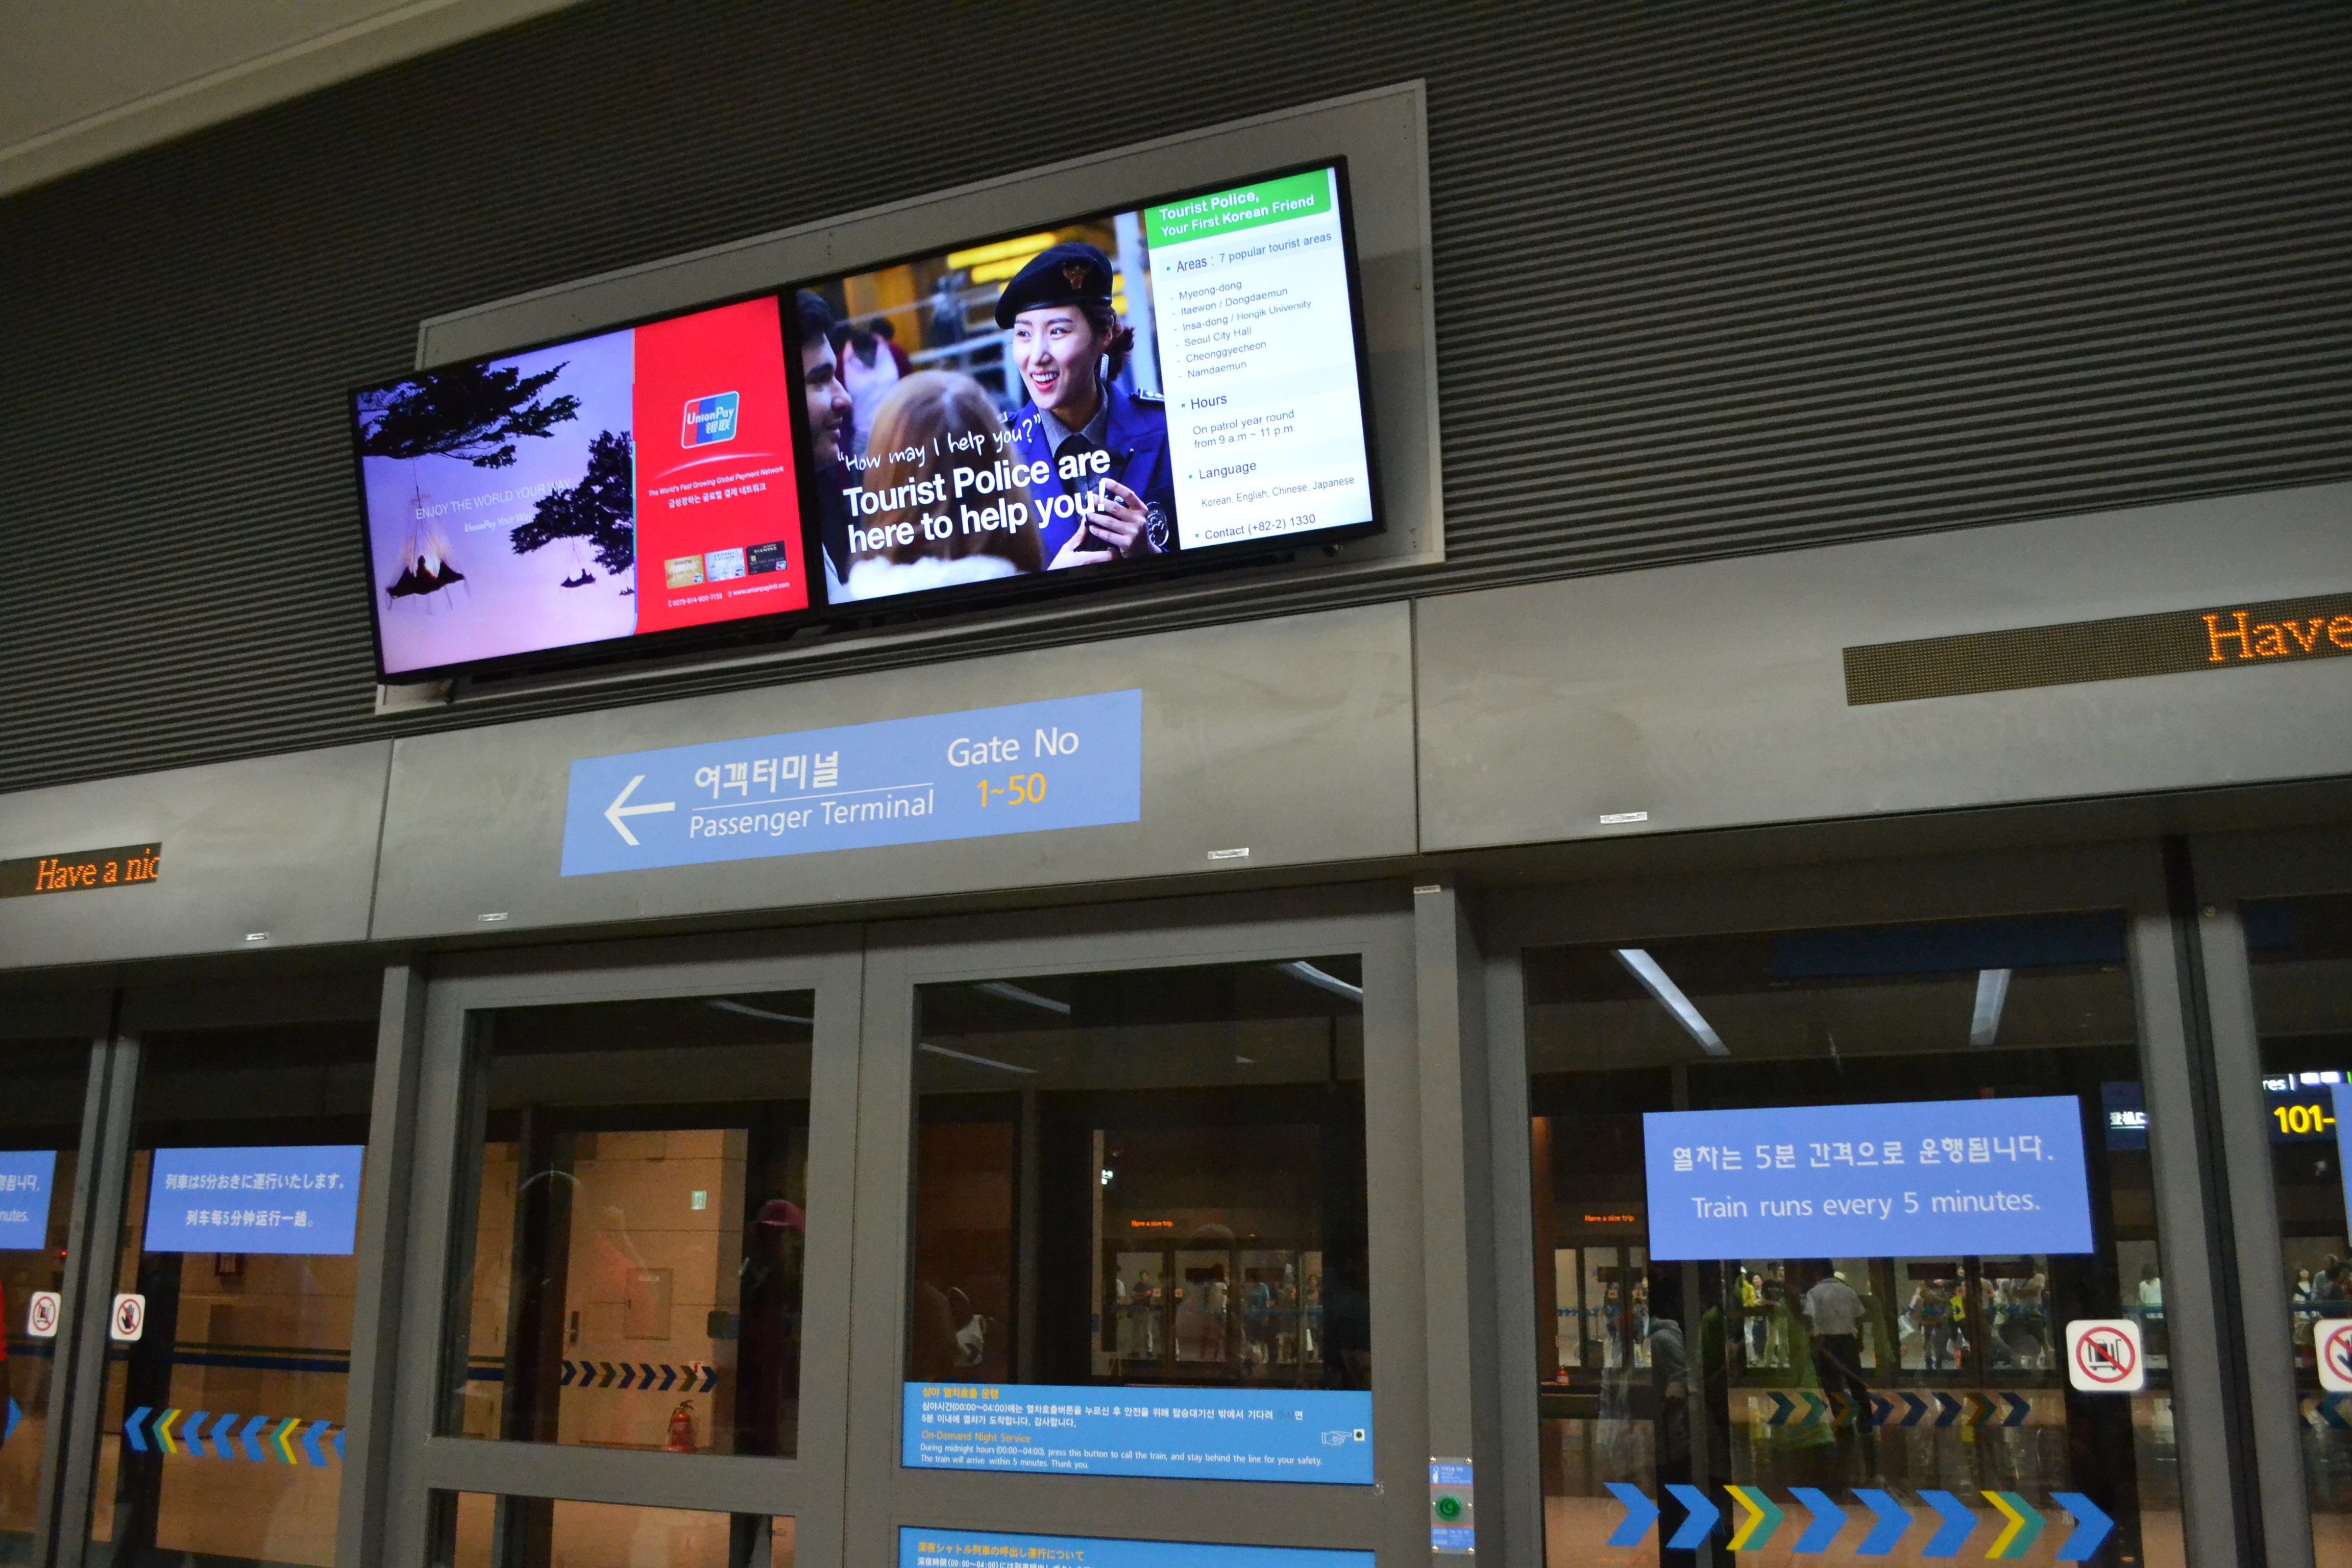
advertising, airport, asia, signage, public transport, korea, display device